Caudillo

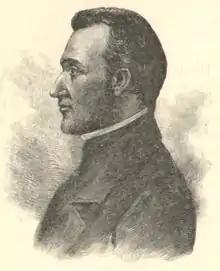
Francisco Morazán, president of the Federal Republic of Central America, 1829–1839

Mexico began its revolt against Spain in 1810, gaining independence in 1821. Political divisions in the post-independence period were labeled federalist, seeking a weak central government and often associated with liberalism, and centralist, who sought a strong central state and defense of traditional institutional structures, particularly the Mexican Army and the Roman Catholic Church. Many regional strongmen were in the Federalist-Liberal camp, which supported local control and the continuation of their power.